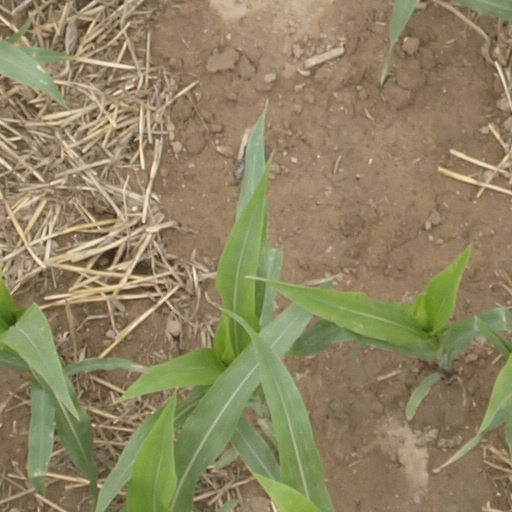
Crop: maize; corn